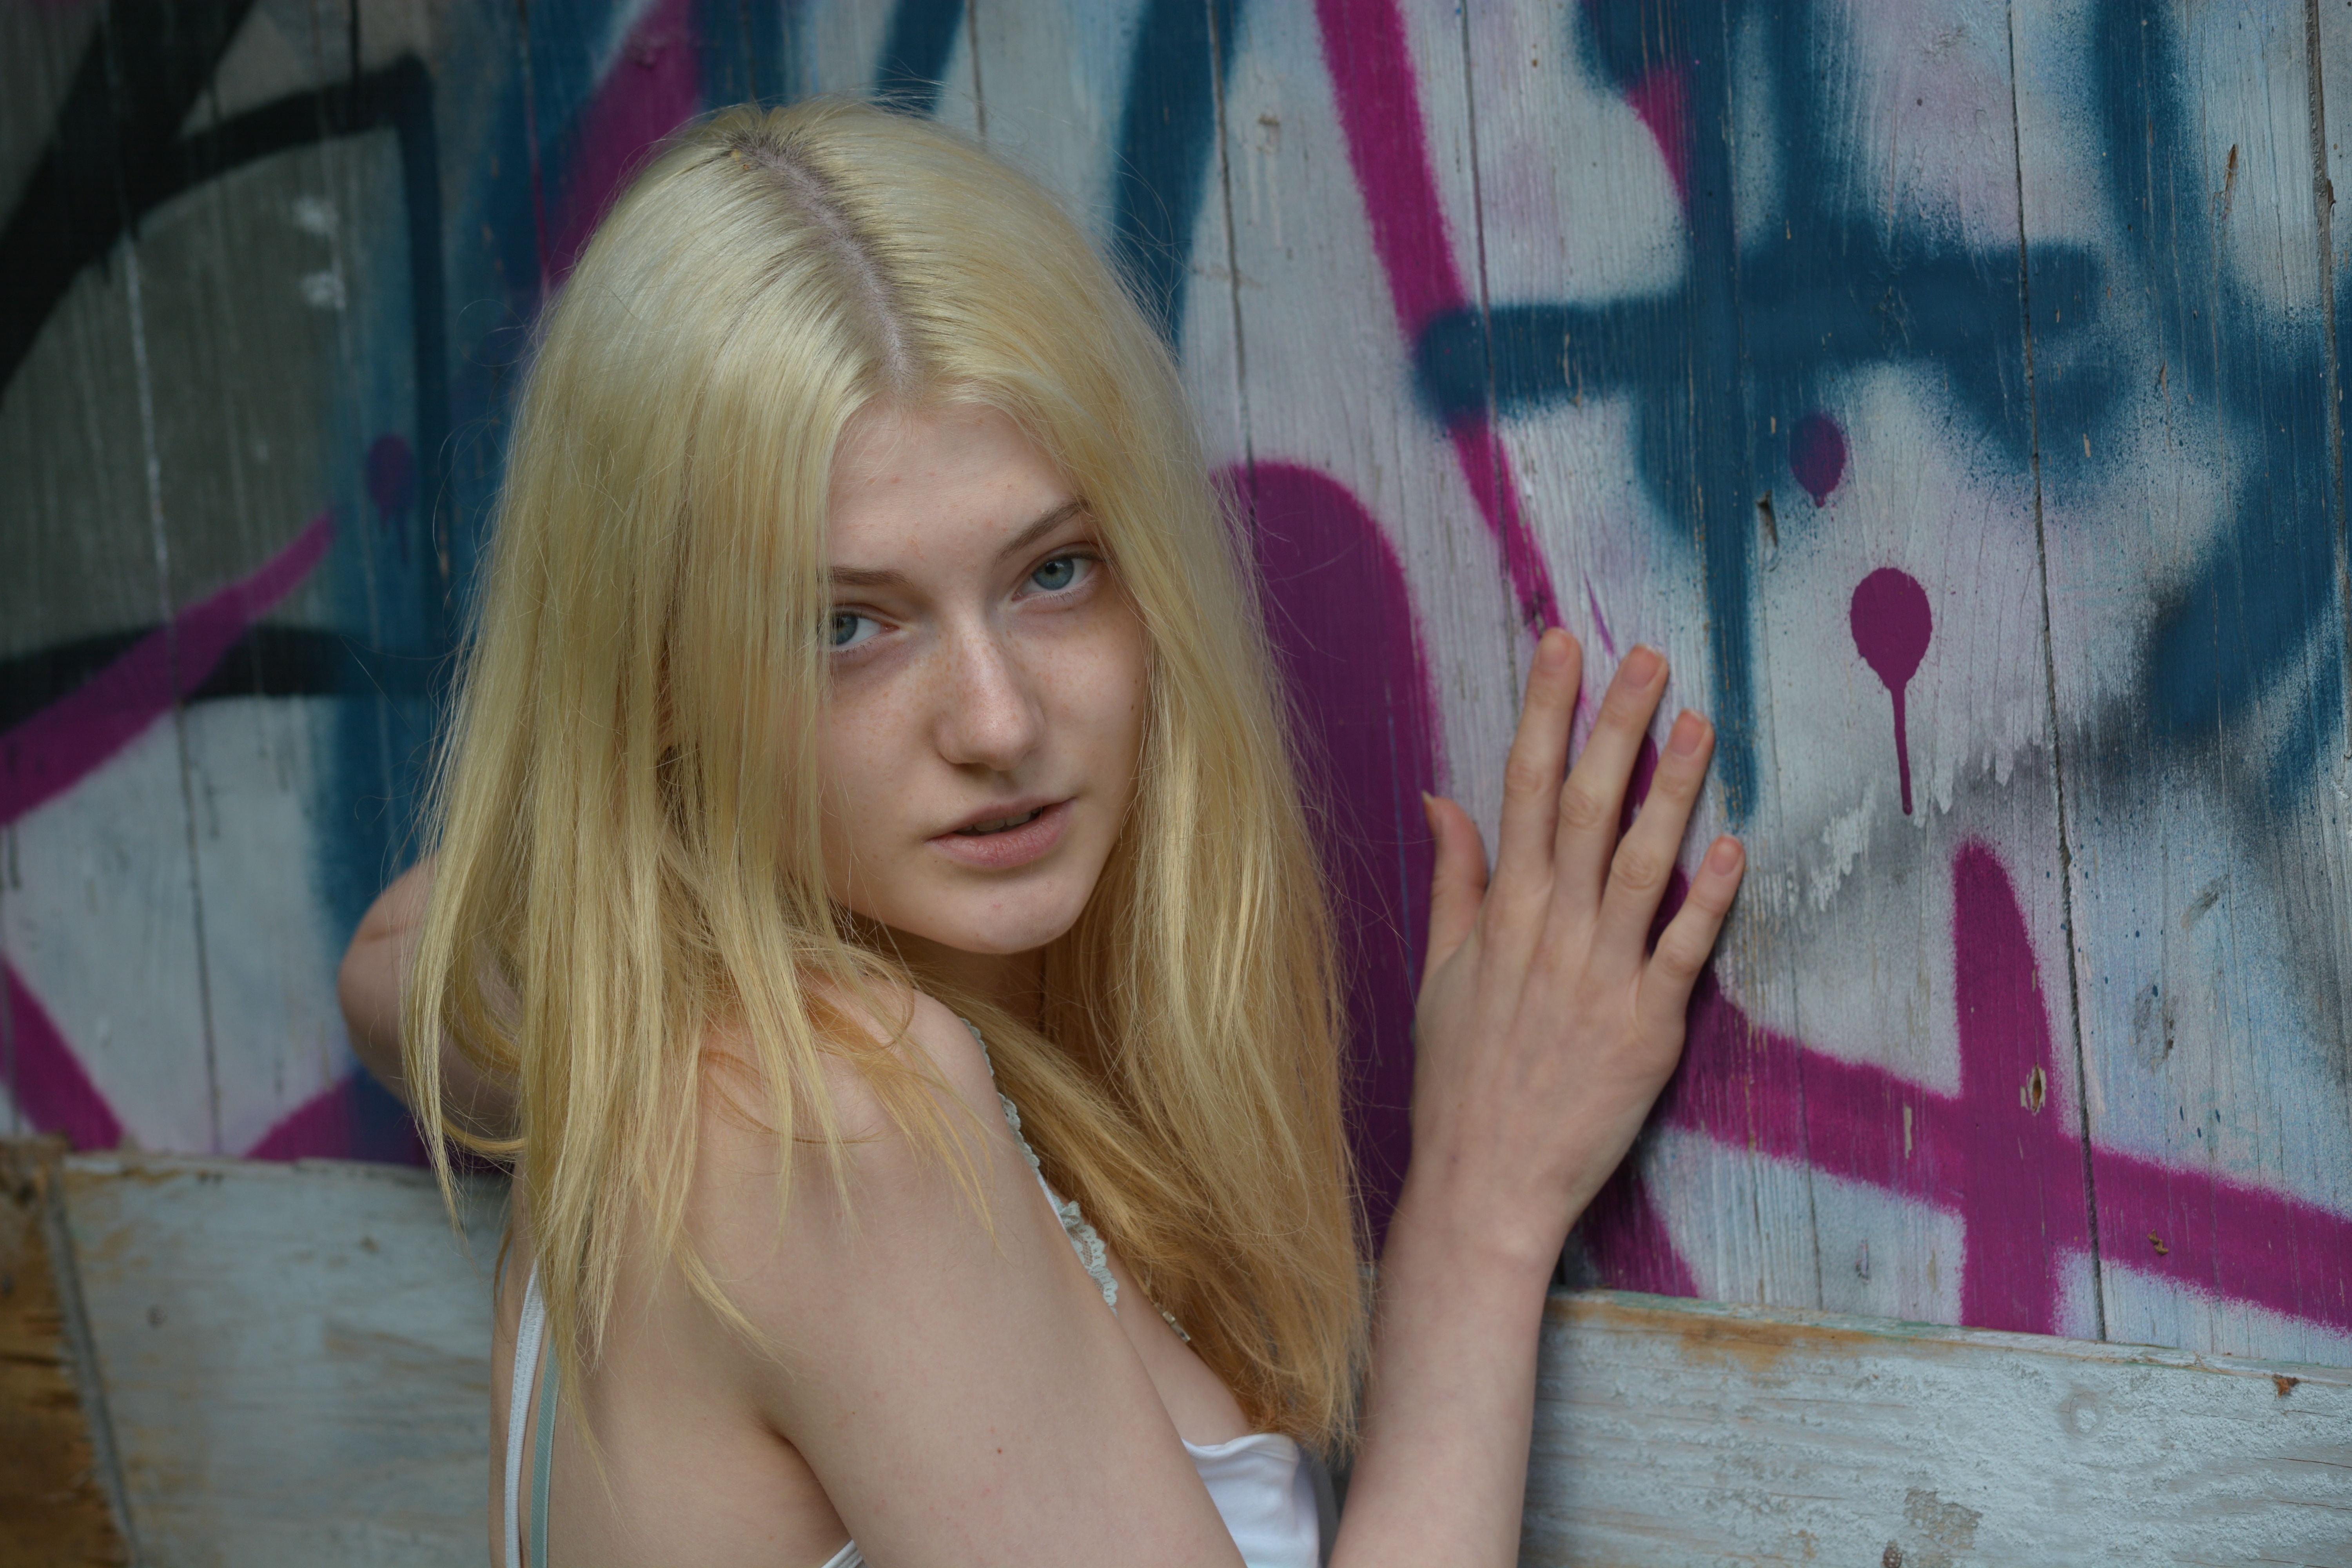
hand, person, girl, woman, hair, female, leg, model, young, finger, clothing, lady, hairstyle, mouth, long hair, human body, face, shooting, pose, beauty, blond, pretty, cheeky, female model, young woman, natural light, human hair color